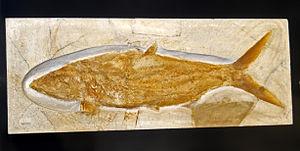
La formation de Mörnsheim est une formation géologique du Jurassique supérieur du sud de l'Allemagne, qui recouvre en conformité la célèbre formation du calcaire de Solnhofen.